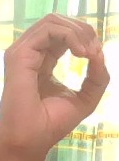
ASL sign: O